2025 Andy's Frozen Custard 300

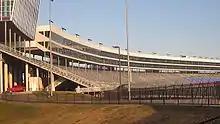
Texas Motor Speedway, the track where the race was held.

Texas Motor Speedway is a speedway located in the northernmost portion of the U.S. city of Fort Worth, Texas – the portion located in Denton County, Texas. The track measures around and is banked 24 degrees in the turns, and is of the oval design, where the front straightaway juts outward slightly. The track layout is similar to Atlanta Motor Speedway and Charlotte Motor Speedway (formerly Lowe's Motor Speedway). The track is owned by Speedway Motorsports, Inc., the same company that owns Atlanta and Charlotte Motor Speedway, as well as the short-track Bristol Motor Speedway.